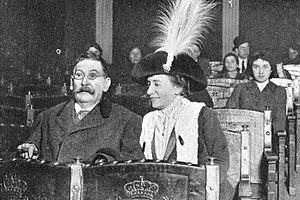
Sofía Casanova est une poétesse, romancière et journaliste, première Espagnole à devenir correspondante permanente dans un pays étranger et correspondante de guerre.